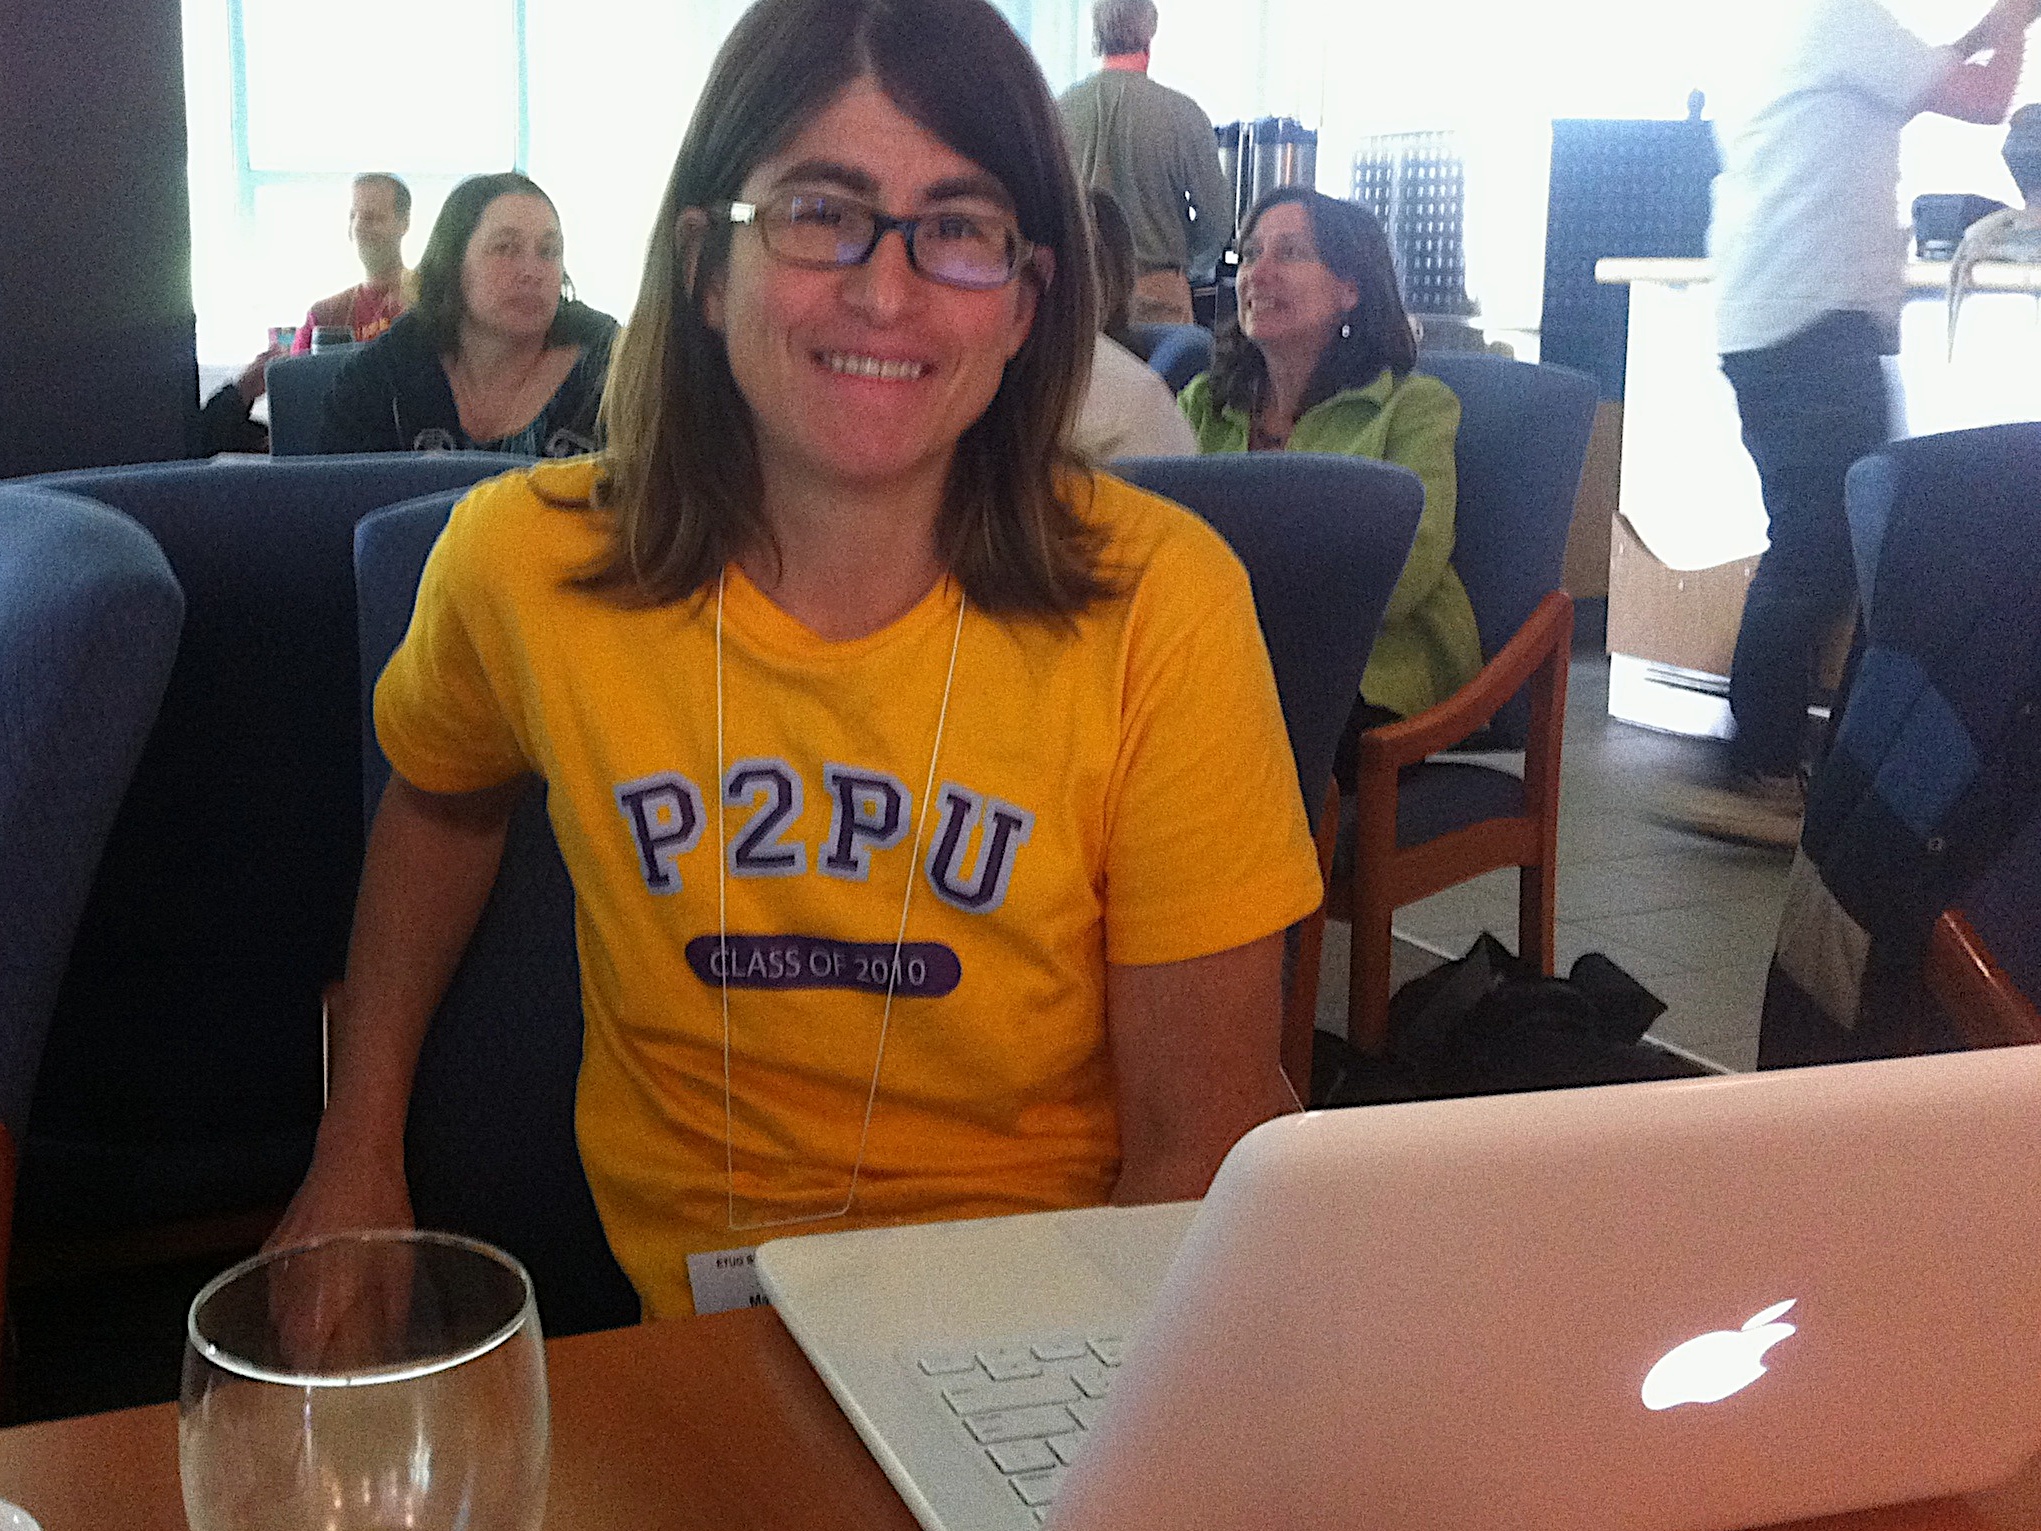
youth, community, etug, sense